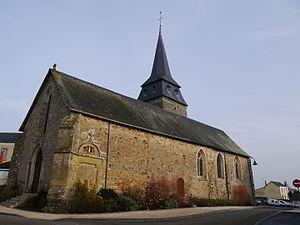
L'église Saint-Aubin.
La Roche-Neuville est une commune nouvelle située dans le département de la Mayenne, en région Pays de la Loire, créée le 1ᵉʳ janvier 2019 et peuplée de 1 167 habitants. Elle est issue de la fusion des communes de Loigné-sur-Mayenne et Saint-Sulpice.
Loigné-sur-Mayenne est une commune déléguée française, située dans le département de la Mayenne en région Pays de la Loire, peuplée de 928 habitants.
La liste des églises de la Mayenne recense de manière exhaustive les églises, cathédrale et basiliques situées dans le département français de la Mayenne.